Greater Manchester

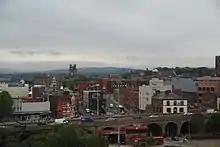
Stockport, one of the large towns of Greater Manchester and historically part of Cheshire

Greater Manchester is a landlocked county spanning . The Pennines rise to the north and east of the county with the West Pennine Moors in the northwest, the South Pennines in the northeast and the Peak District in the east. Several coalfields (mainly sandstones and shales) lie in the west of the county while the Cheshire Plain fringes the south. The rivers Mersey, Irwell and Tame run through Greater Manchester, all of which rise in the Pennines. Other rivers traverse the region as tributaries to the major rivers, including the Douglas, the Irk, and the Roch. Black Chew Head is the highest point in Greater Manchester which forms part of the Peak District National Park, rising above sea-level, within the parish of Saddleworth.